The Happy Housewife

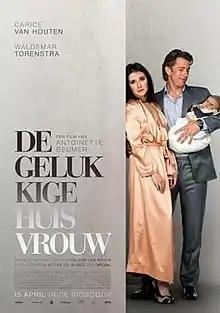
Theatrical release poster

The Happy Housewife is a 2010 Dutch drama film directed by Antoinette Beumer. It stars Carice van Houten as Lea, a housewife who has trouble adjusting to the birth of her son.